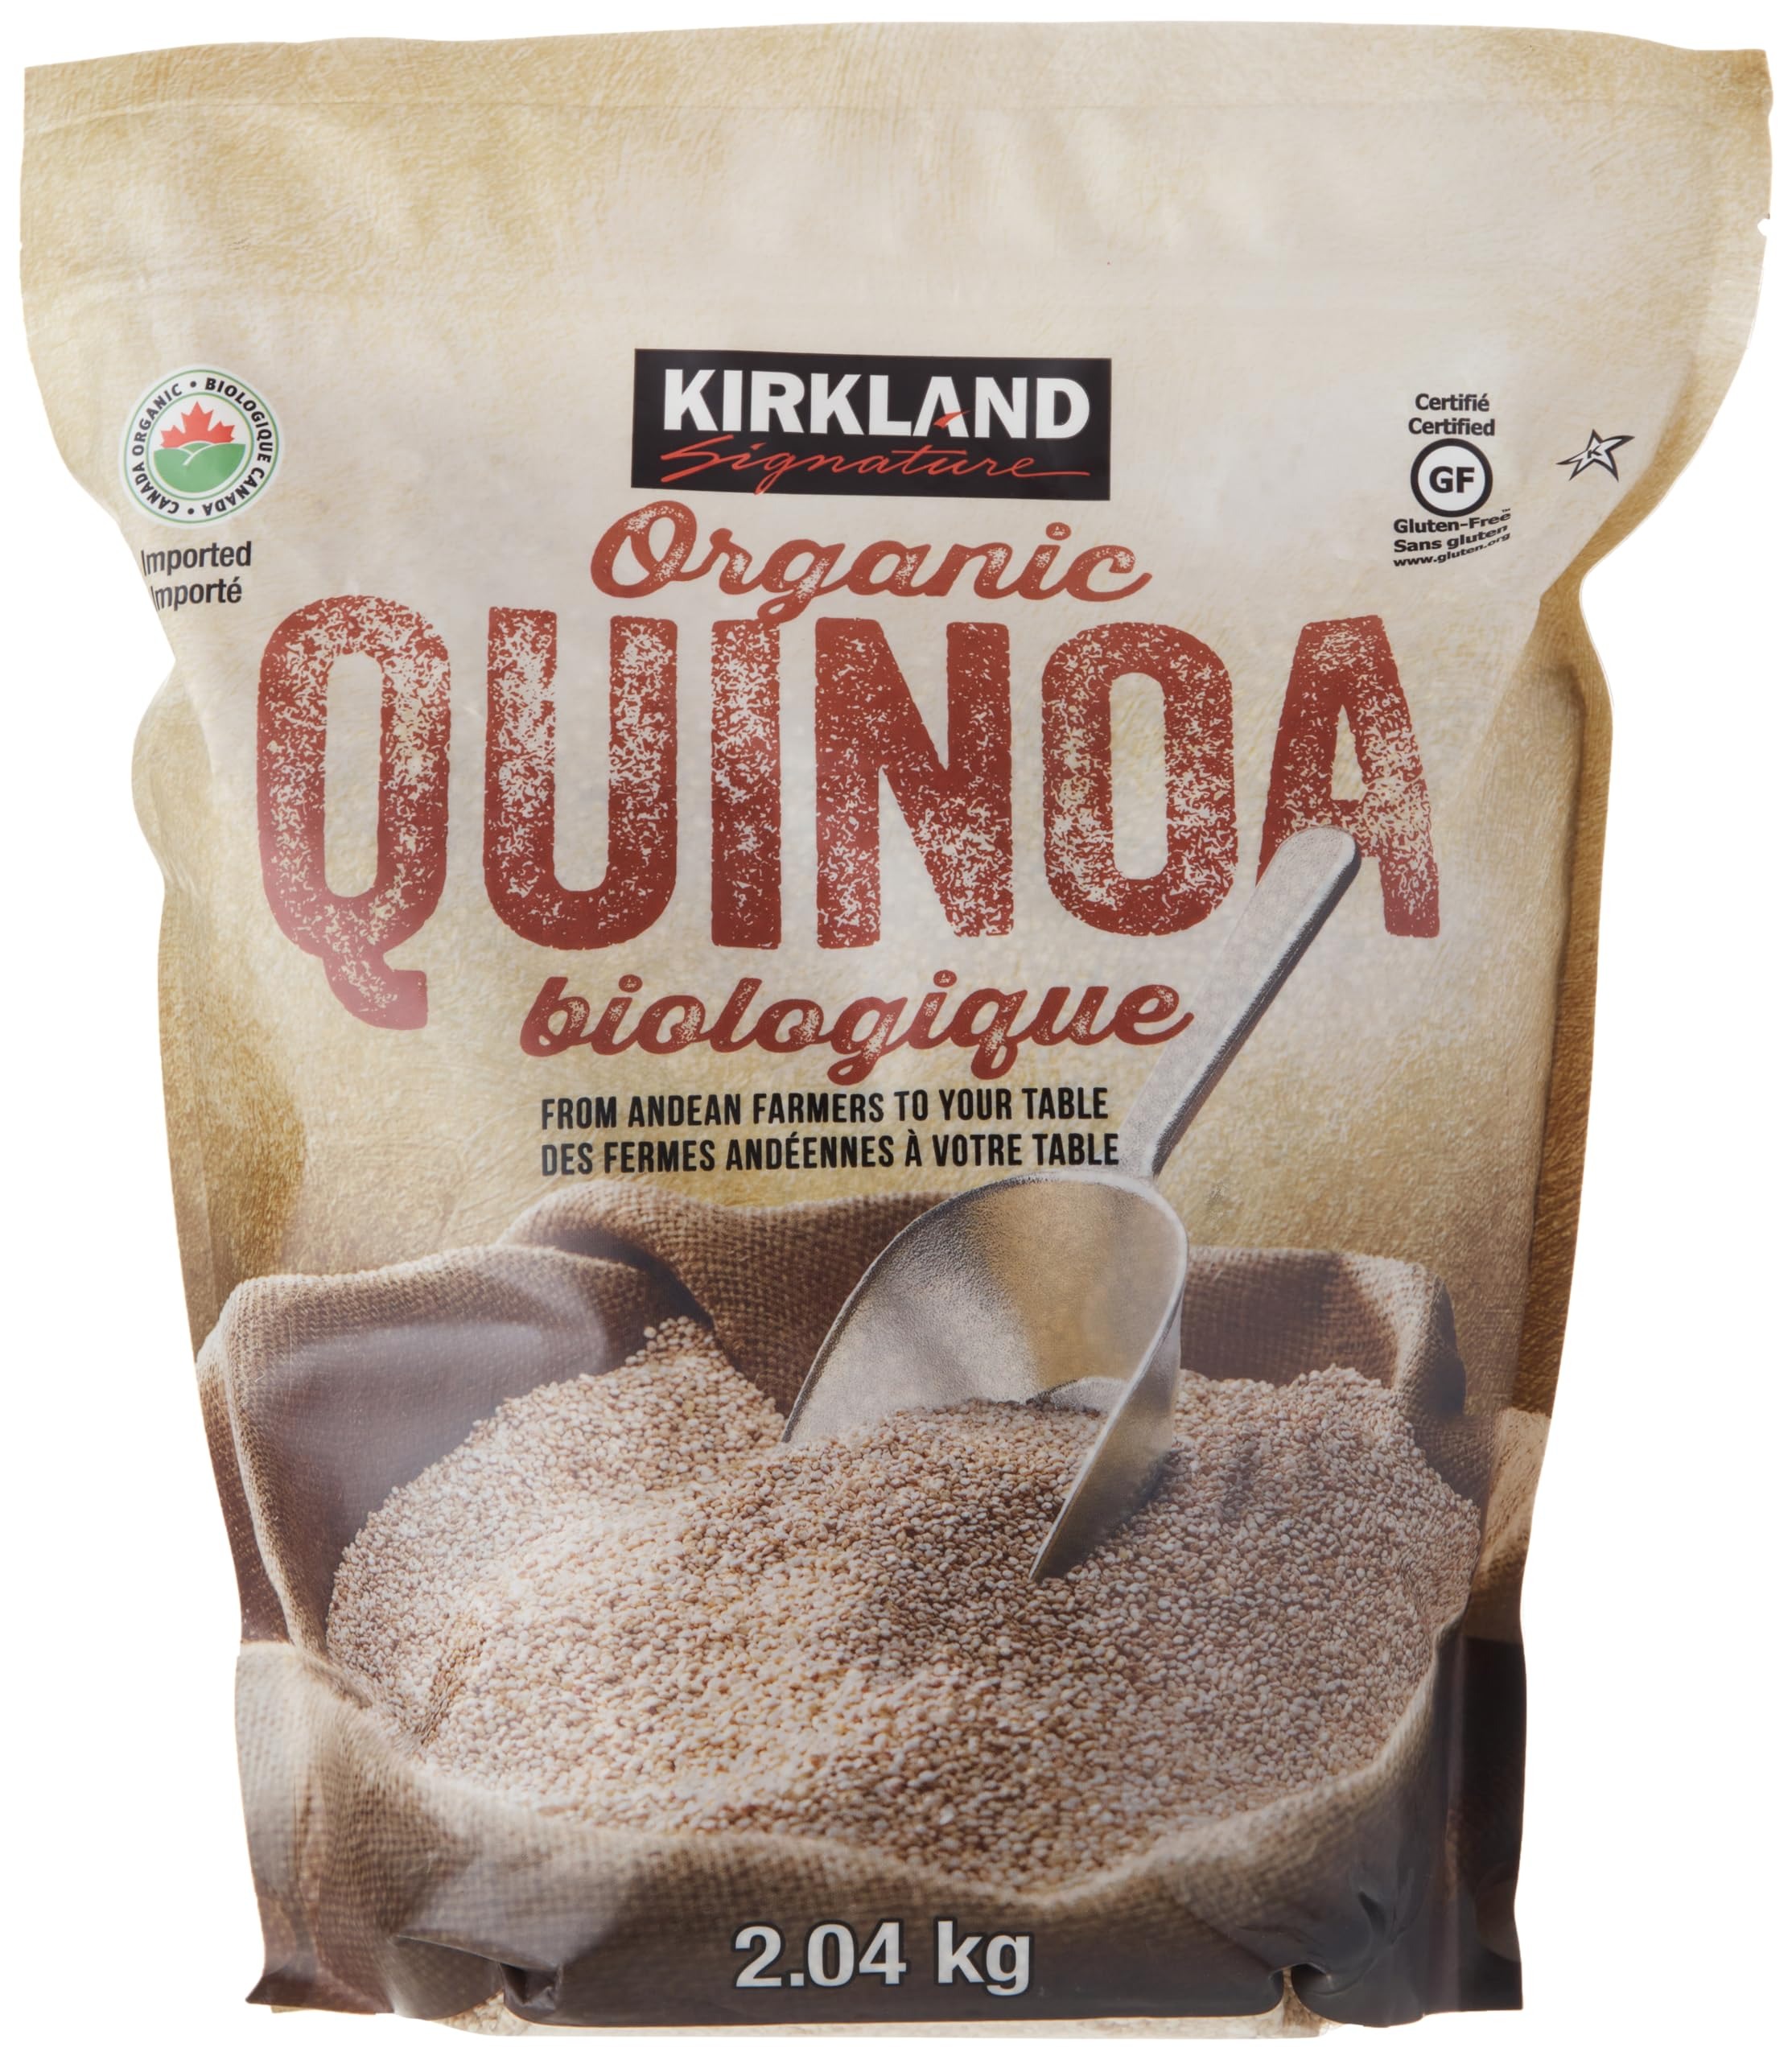
Item Name: Kirkland Signature Organic Gluten-Free Quinoa from Andean 4.5 pounds
Value: 72.0
Unit: Ounce

Price: 21.4